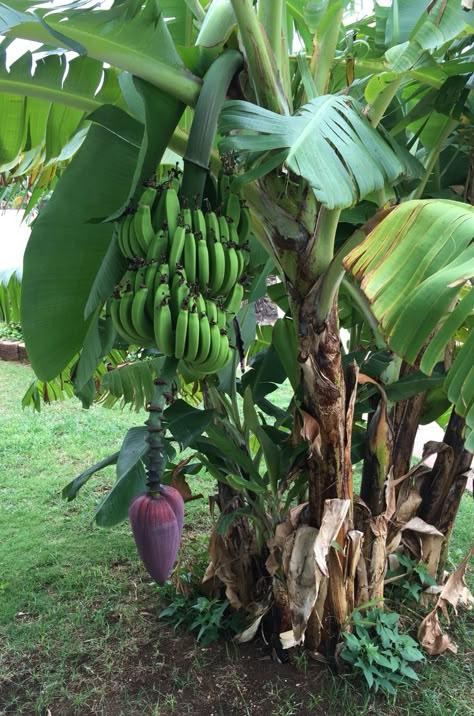
Mgomba umesimama imara shambani ukiwa na mkungu wa ndizi mbivu zilizokomaa tayari kwa kuvunwa. Jambo ambalo huongeza mapato yake kwa kuuzwa kwa bei nzuri sokoni.